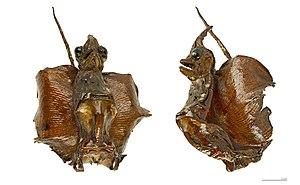
La taxidermie est l'art de préparer les animaux morts pour les conserver avec l'apparence de la vie.
Miremont est une commune française située dans le département de la Haute-Garonne en région Occitanie.